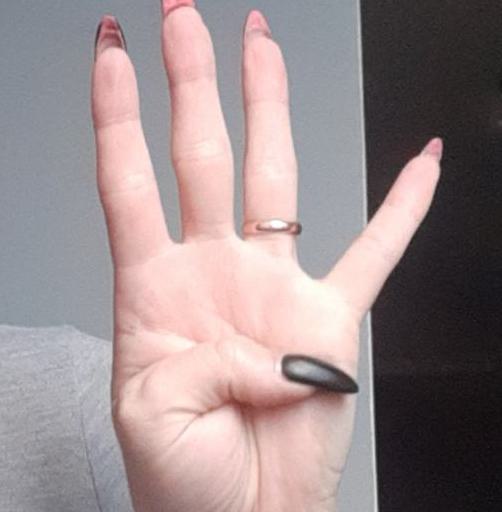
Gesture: four